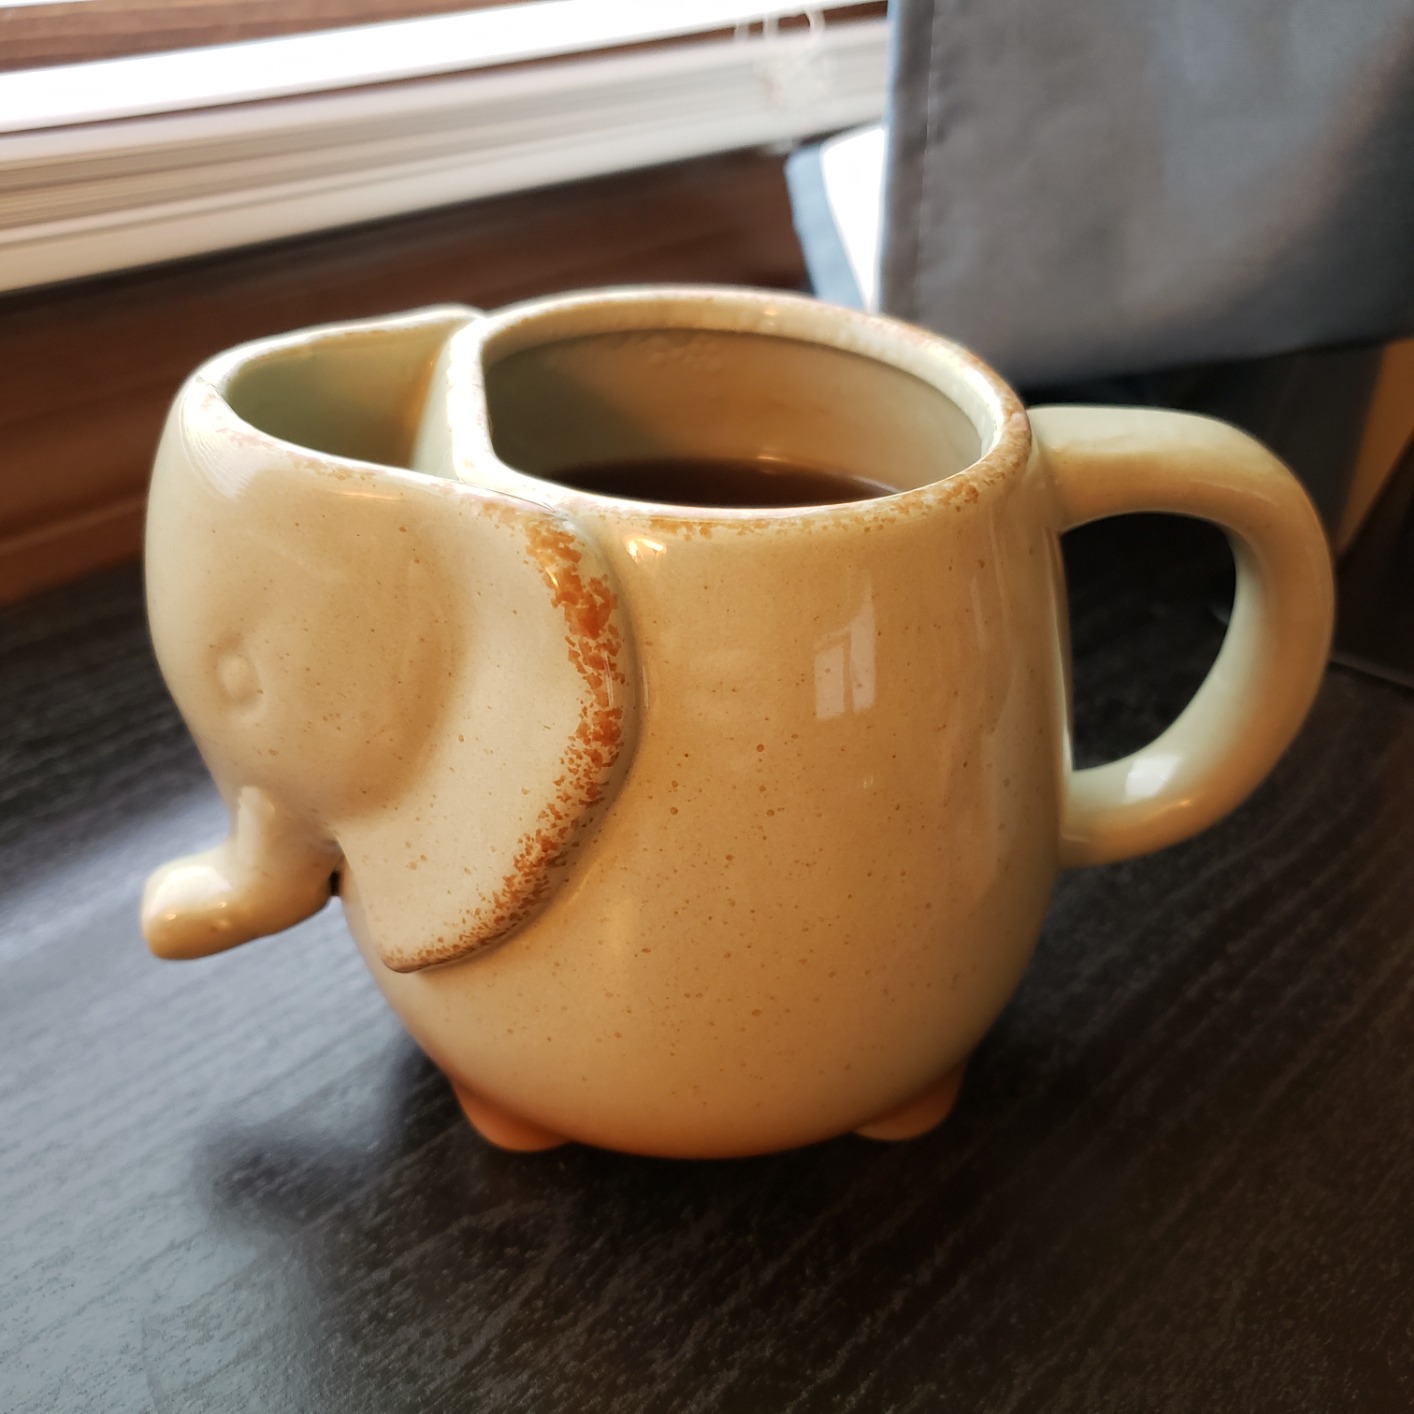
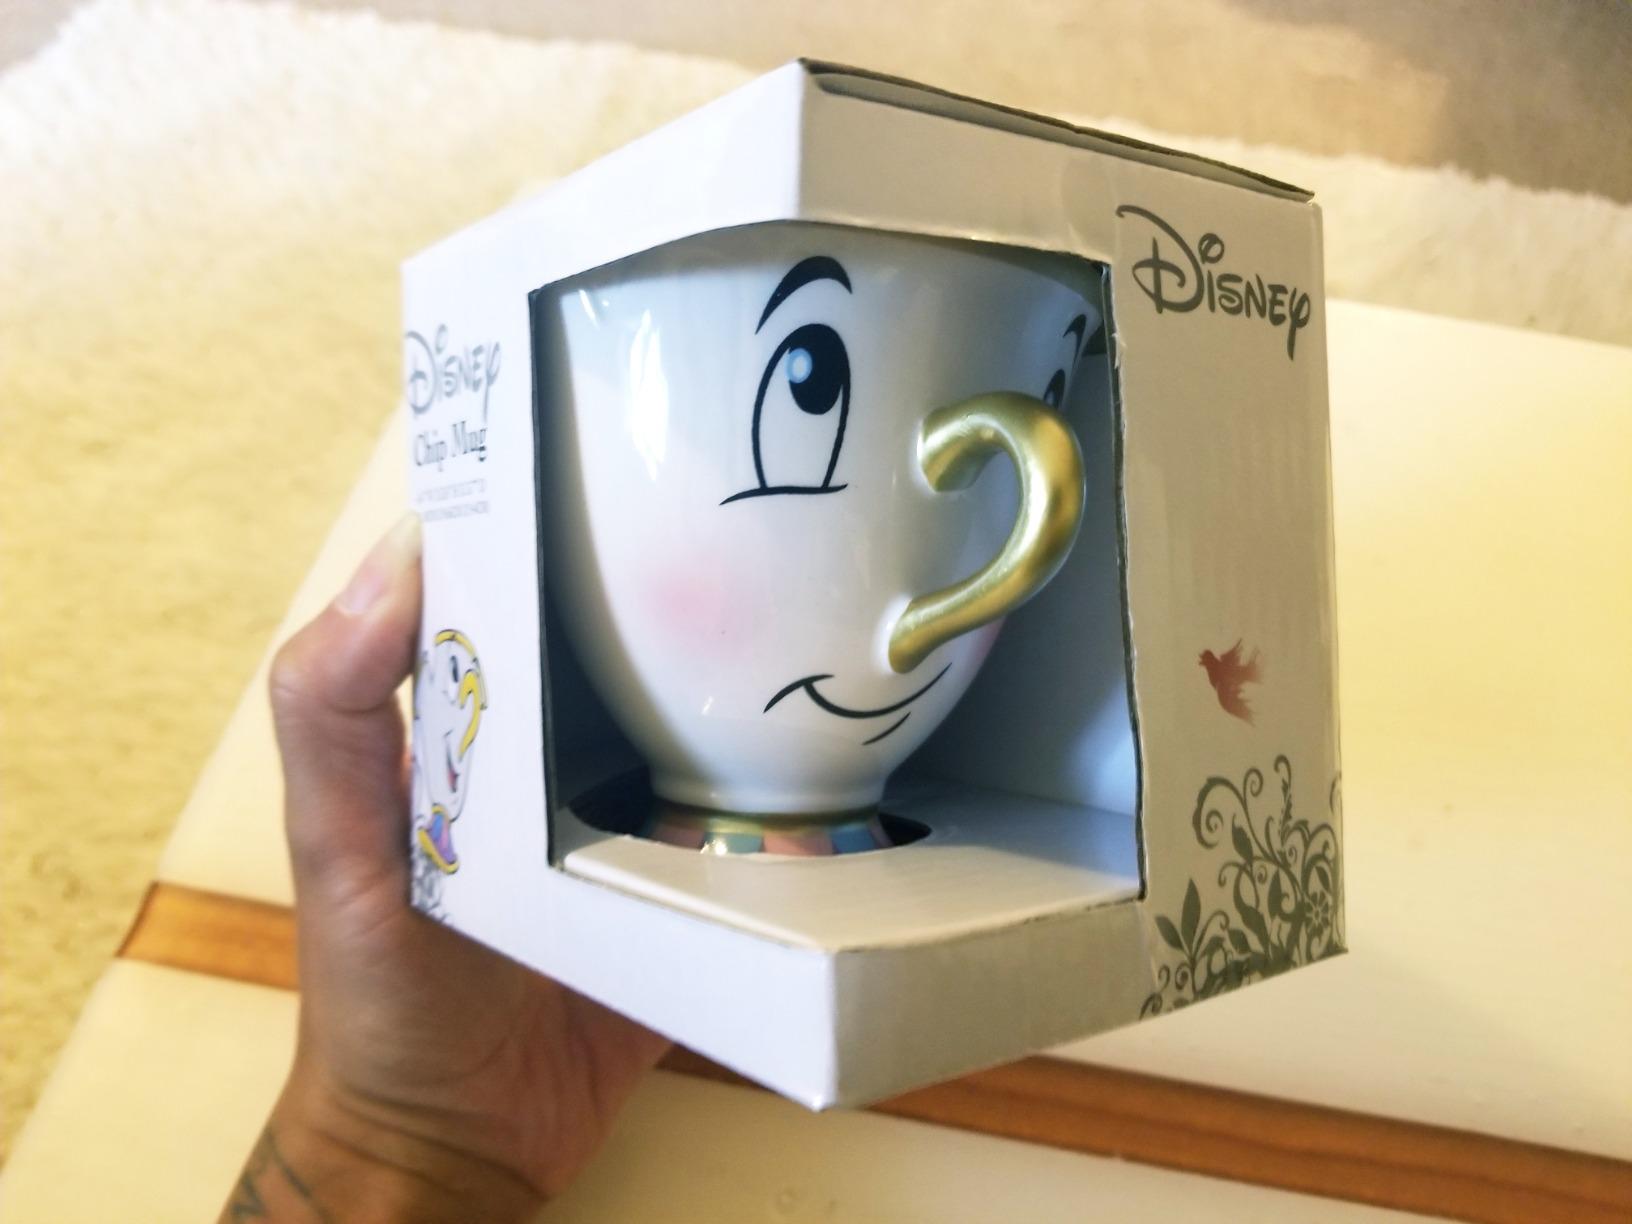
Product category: items_mug
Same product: no